Shingwauk Residential Schools Centre

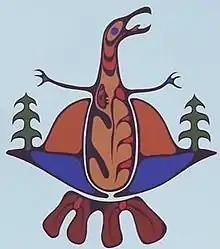
Shingwauk Project logo

The Shingwauk Project was started in 1979 by Algoma University professor Don Jackson and numerous local partners including: Lloyd Bannerman of Algoma University College, Ron Boissoneau of Garden River First Nation, Dan Pine Sr. a residential school survivor and member of Garden River First Nation, and many other former students of the Shingwauk and Wawanosh Indian Residential Schools. The Shingwauk Project was established as a cross-cultural educational and cross-cultural research project which aims to acknowledge the legacy of residential schools and bring to the forefront the history of the Shingwauk Indian Residential School.